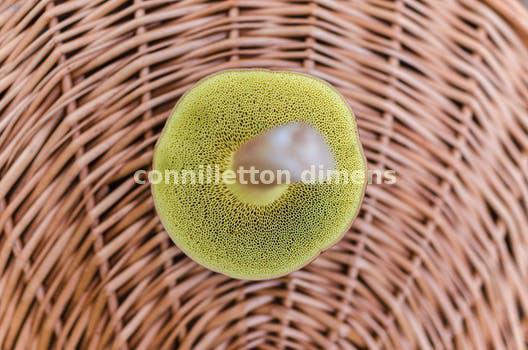
Label: Watermark